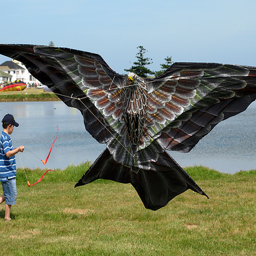
A  young boy flying a black bird shaped kite.
a kid is flying a large kite in a field
a small boy in a blue shirt on some grass water and a kite
A boy flying a kite in front of a lake that looks like a giant bird.
Boy flying large bird kite near a lake.